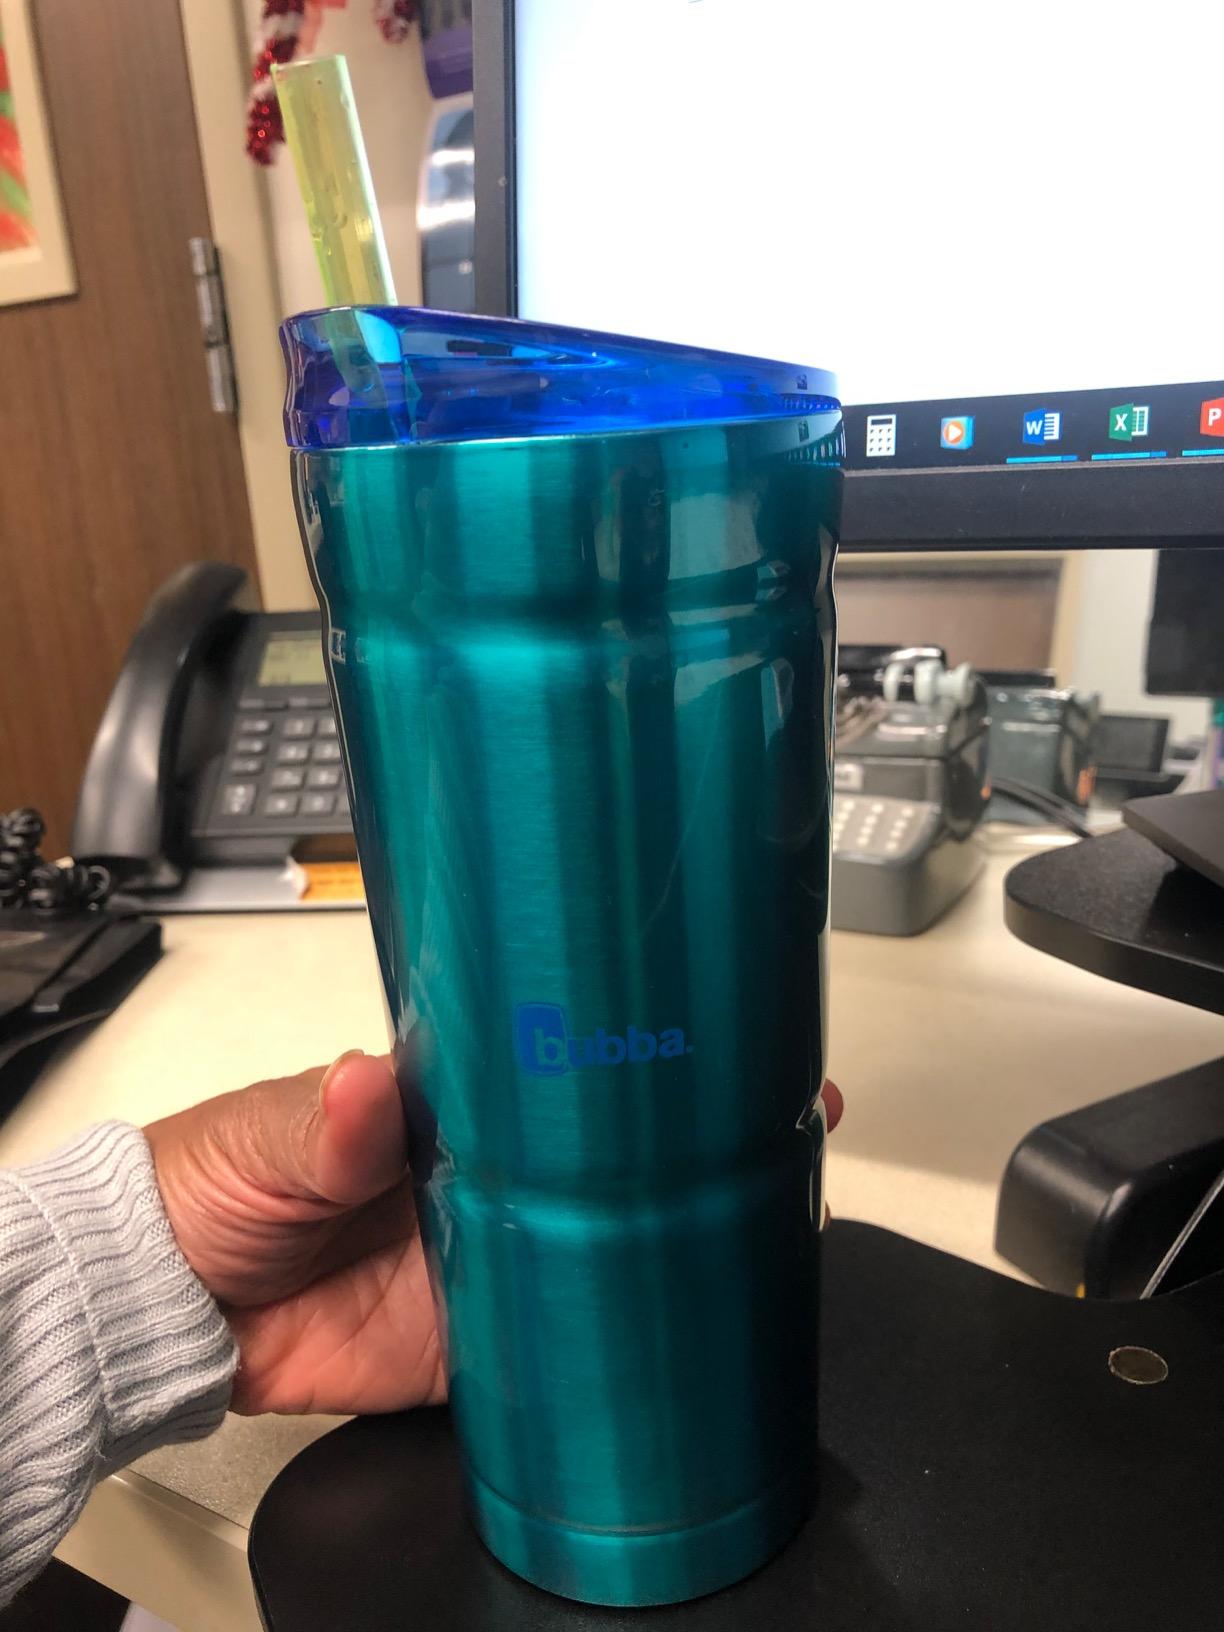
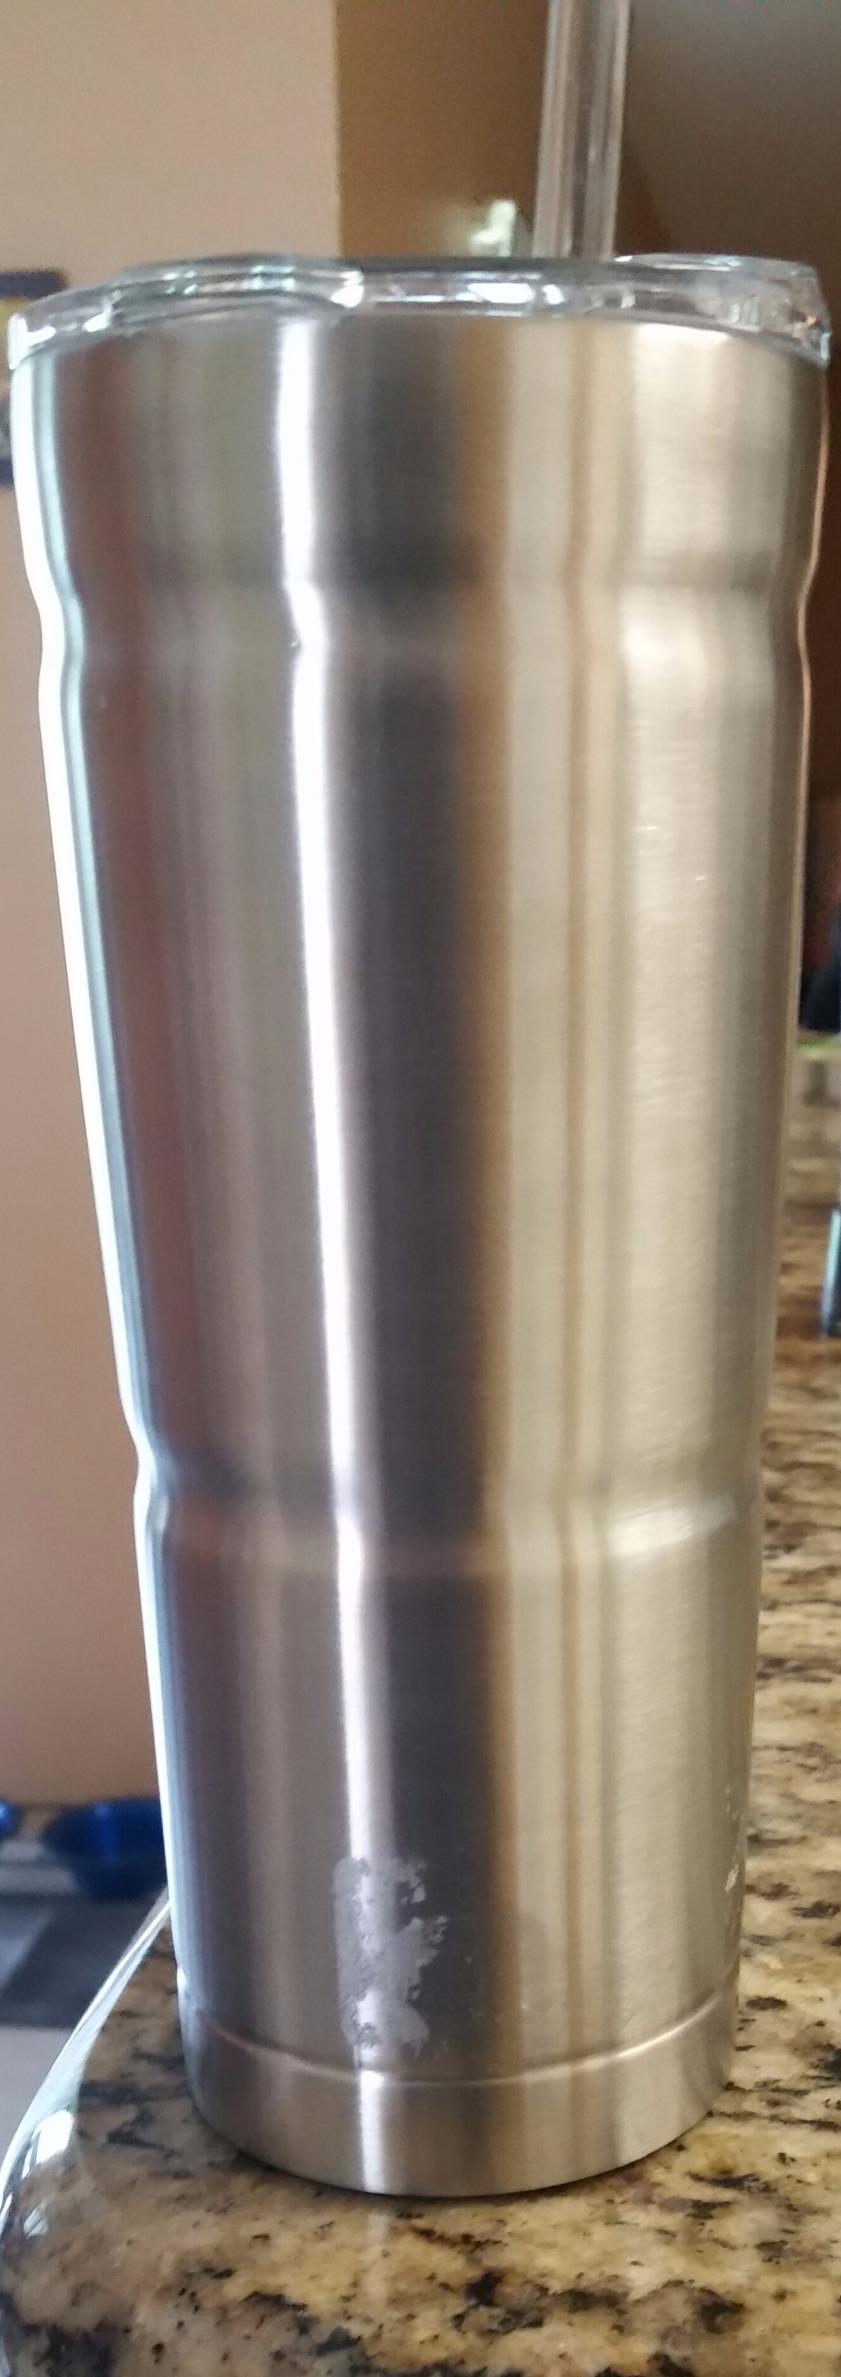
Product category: items_tea
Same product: no